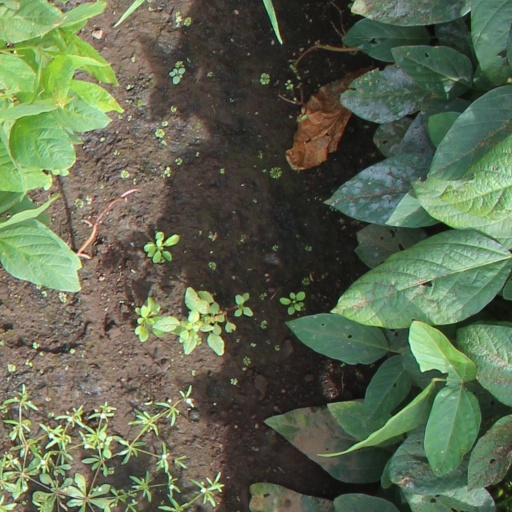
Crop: soybean